Ely's Stone Bridge

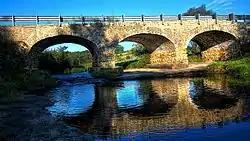

Ely's Stone Bridge is a bridge that was listed on the National Register of Historic Places in 1979. The bridge was built across Deer Creek in 1893 by Reuben Ely, Sr., a farmer, and his son Reuben Ely, Jr. The bridge is a three-span arch bridge made of stone from the stream bed and quarries in Anamosa, Iowa.